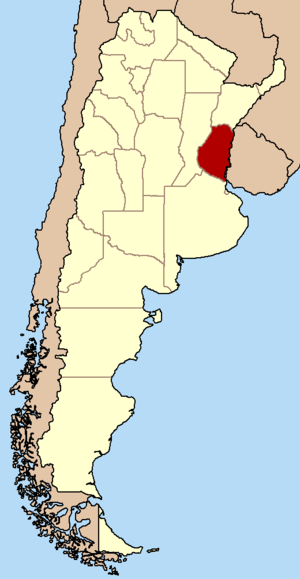
Le département de Concordia est une des 17 subdivisions de la province d'Entre Ríos, en Argentine. Son chef-lieu est la ville de Concordia.
Le département de Federal est une des 17 subdivisions de la province d'Entre Ríos, en Argentine. Son chef-lieu est la ville de Federal.
Le département de Tala est une des 17 subdivisions de la province d'Entre Ríos, en Argentine. Son chef-lieu est la ville de Rosario del Tala.
Le département d'Uruguay est une des 17 subdivisions de la province d'Entre Ríos, en Argentine. Son chef-lieu est la ville de Concepción del Uruguay.